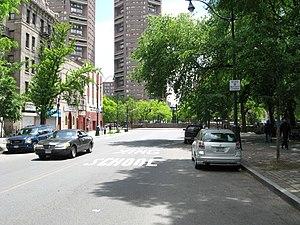
La 110ᵉ Rue est une rue de New York, située dans Manhattan où elle délimite les quartiers d'Harlem et de Central Park.